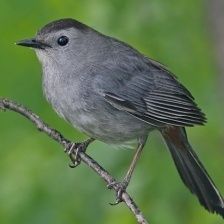
Species: GRAY CATBIRD
Scientific name: DUMETELLA CAROLINENSIS